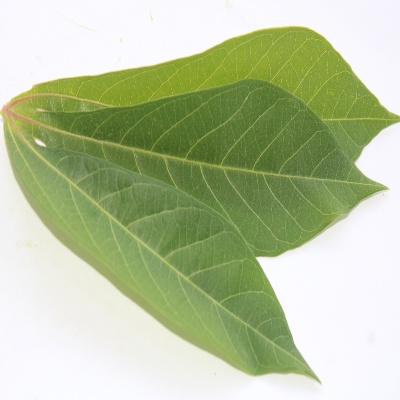
Crop: Cassava
Condition: healthy